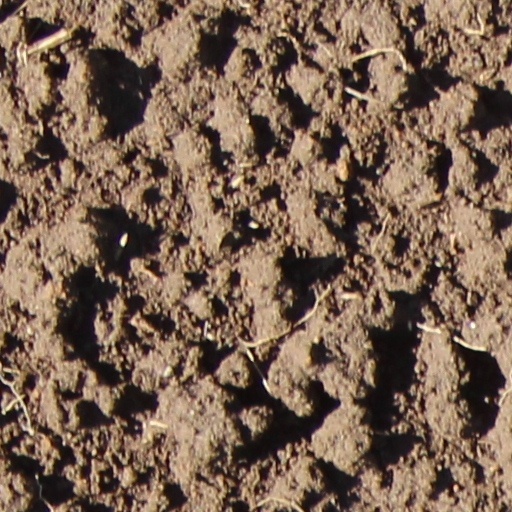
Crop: wheat